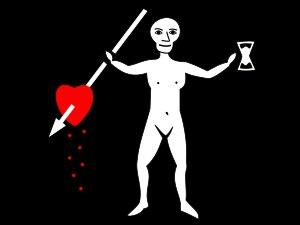
John Quelch est un pirate britannique.